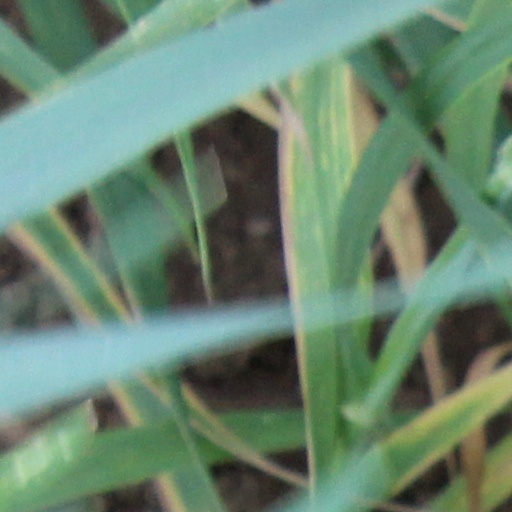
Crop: wheat